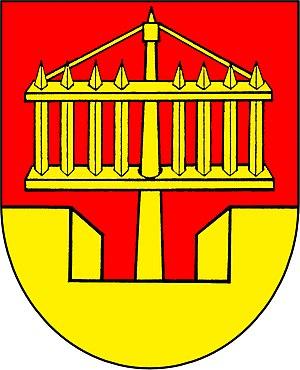
Bohdaneč est une commune du district de Kutná Hora, dans la région de Bohême-Centrale, en République tchèque. Sa population s'élevait à 422 habitants en 2020.